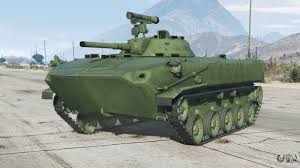
Label: BMD